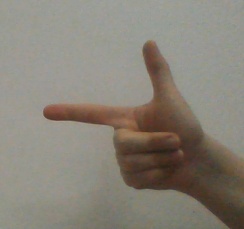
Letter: yaa